Penal system of Hong Kong

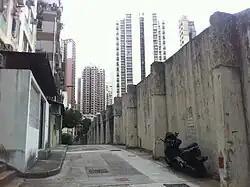
Exterior wall of Victoria Prison

In February 2009, the sex offender rehabilitation program was launched as a joint campaign between the department and the Catholic charity Caritas. "Job fairs" are regularly held, where private entrepreneurs offer jobs to those waiting for release or former prisoners. The department, with the Hong Kong Education Bureau, has several programs to train incarcerated adolescents (they can receive both secondary and higher education, as well as various working specialties, ad computer and language skills). The department, together with the Hong Kong Broadcasting Company (RTHK), also produces a multi-part television documentary drama "The Road Back", the first part of which was released in 2001 (Seasons II-V in 2002, 2004, 2006 and 2008).